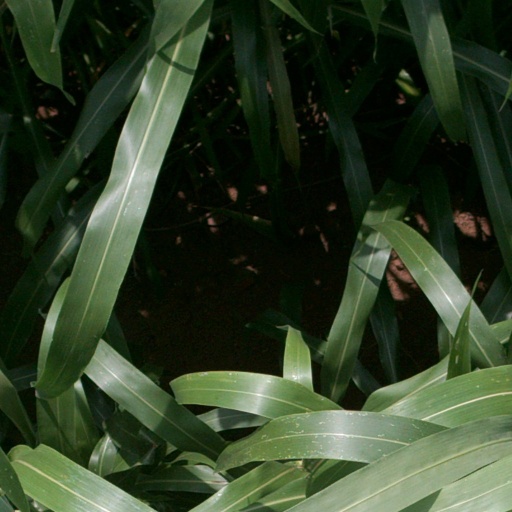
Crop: sorghum